Khule-Aam

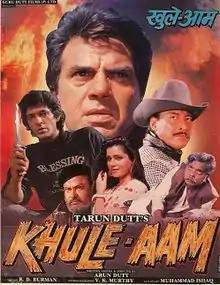
Theatrical release poster

Khule-Aam is a 1992 Indian Hindi-language film starring Shammi Kapoor, Dharmendra, Moushumi Chatterjee, Chunky Pandey, Neelam. The film was the last directorial venture of Guru Dutt's eldest son Tarun Dutt who committed suicide during production. The film was completed by his younger brother, Arun Dutt, who also wrote the script.